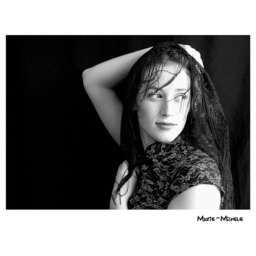
Black and white by the window